Vijay Kumar (molecular biologist)

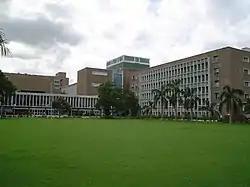
AIIMS Delhi

Vijay Kumar was born on 7 November 1954 at Sasaram, a place known for its quarries, in Rohtas district in the Indian state of Bihar. His early college education was at Sahibganj College of Tilka Manjhi Bhagalpur University from where he completed his BSc (Hons) in zoology in 1972 and earned an MSc from Magadh University in 1975. Subsequently, he joined the All India Institute of Medical Sciences, Delhi as a junior research fellow and continued there for his doctoral studies as a Lady Tata Senior Research Scholar to secure a PhD in 1984 for his thesis, "Molecular interactions of progesterone with its receptor in human uterus". He started his career the same year by joining AIIMS faculty as a junior research officer at the department of biophysics but took a sabbatical to move to "Institut de Chimie Biologique", Strasbourg as an exchange scholar of Louis Pasteur University and did his post-doctoral studies till 1988. Returning to India, he joined International Centre for Genetic Engineering and Biotechnology (ICGEB), New Delhi as a research scientist where he served out his regular career till his superannuation in 2014. During this period, he held various positions such as senior research scientist (1998–2001), staff research scientist (2002–13), staff scientist (2013–14) and headed the Virology Group from 2013 to 2014. Post-retirement, he continues his association with ICGEB as an emeritus scientist and as J. C. Bose National Fellow.